W. K. Stratton (writer)

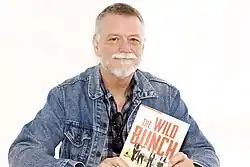
Stratton at the 2019 Texas Book Festival

William Kip "W.K." Stratton is an American writer, known for his historical non-fiction publications. Stratton lives in suburban Austin, Texas.